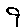
Label: 9